Saratoga Performing Arts Center

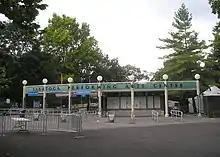
SPAC's entrance

SPAC is headed by Elizabeth Sobol. Over 200 seasonal employees keep the venue running through the summer season.